Elizabeth Richeza of Poland

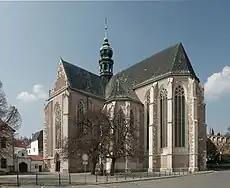
Burial place of Elizabeth Richeza, basilika in Old Brno

Henry of Lipá died in Brno on 26 August 1329. After his loss, Elizabeth Richeza took the veil in the local convent, which she had generously endowed, and turned her attention to culture and religion, building churches and Cistercian convents, and financing the crafting of illuminated hymn books. Four years later, and together with her daughter Agnes, she went on a long pilgrimage to the shrines of the Rhine, returning a few months later.